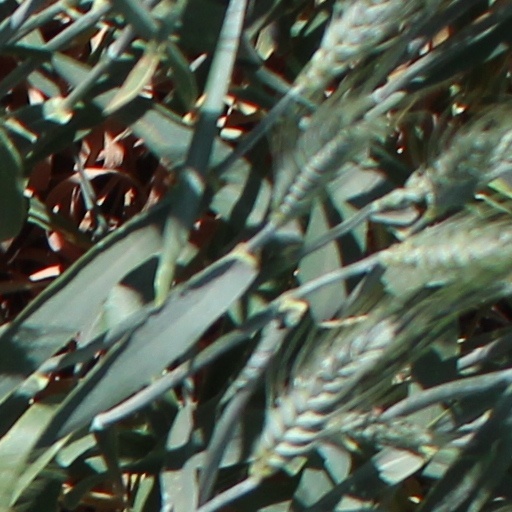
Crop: wheat